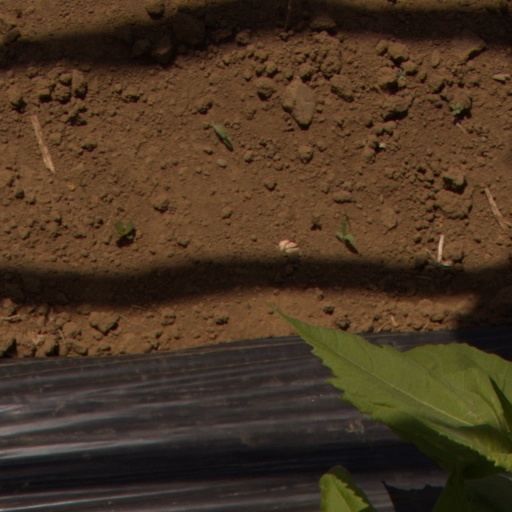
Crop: Jerusalem artichoke